David P. Bushnell

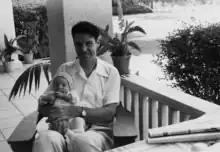
Bushnell in late 1949 in Pasadena, holding a child.

David Pearsall Bushnell (1913–2005) was an American entrepreneur who founded the Bushnell optics company in 1948. Bushnell made precision binoculars affordable to middle-class Americans for the first time through a strategy of importing from manufacturers who provided optics to his patented specifications.